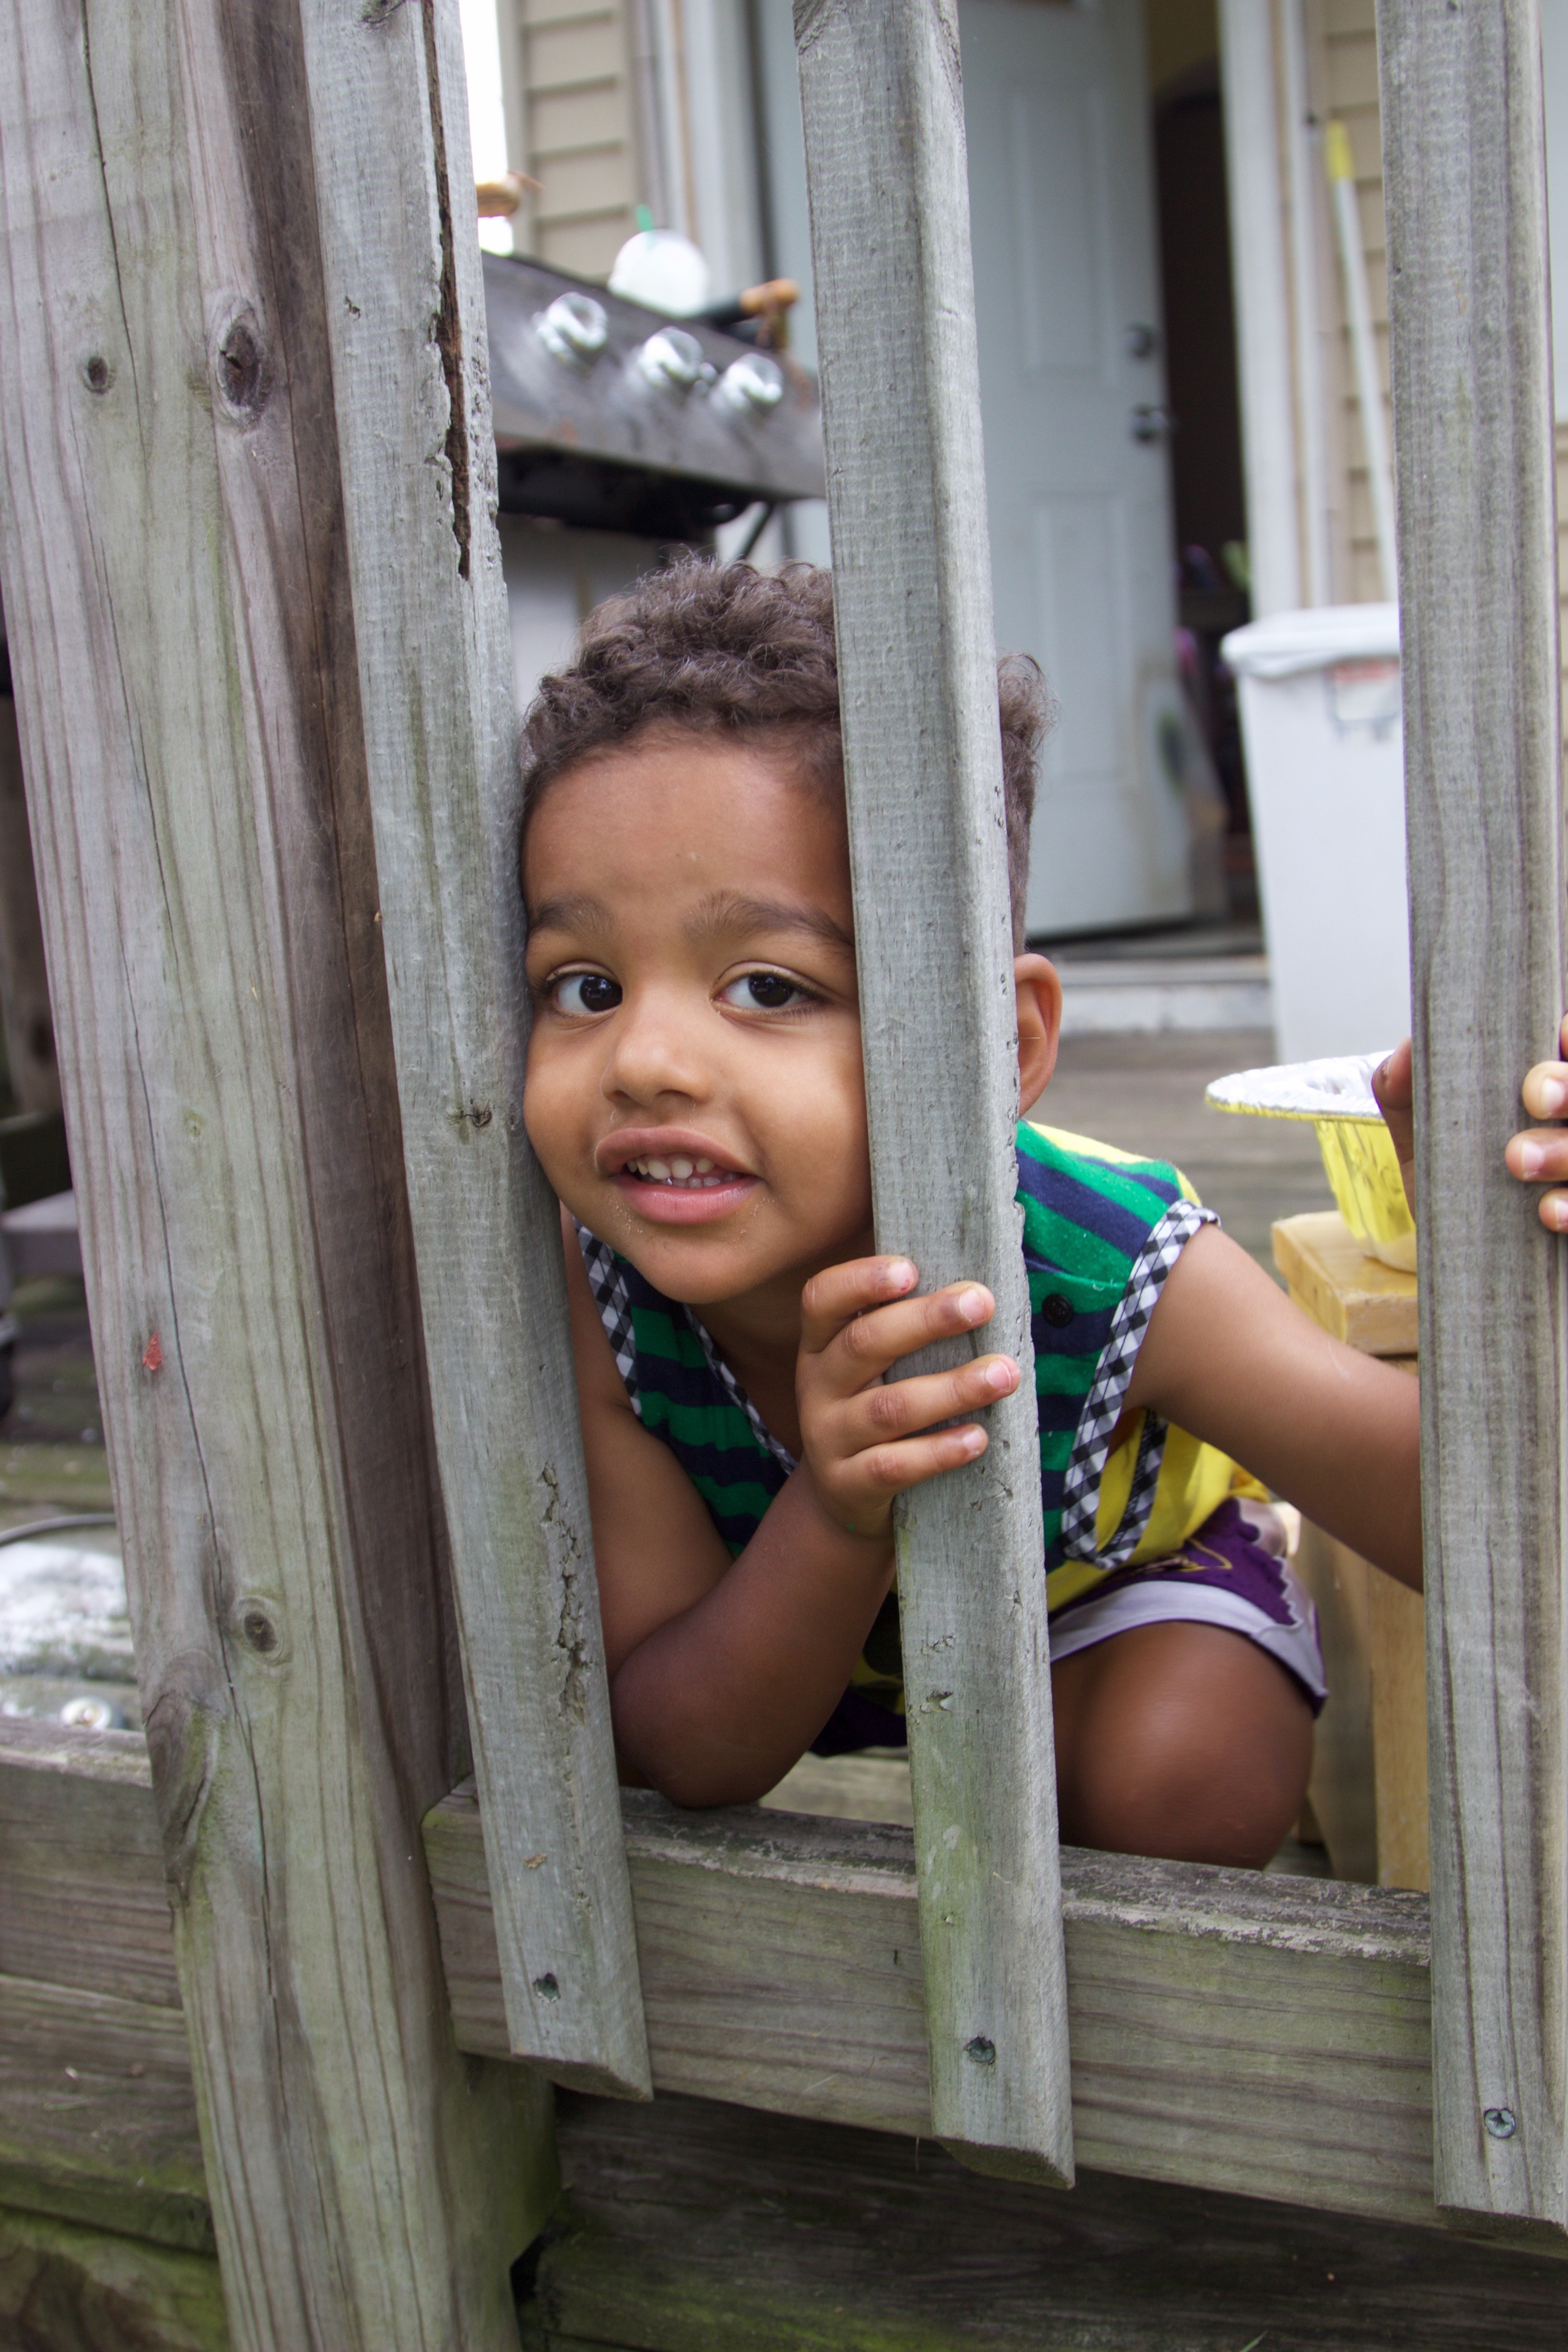
person, people, girl, photography, boy, kid, porch, spring, color, sitting, child, facial expression, smile, infant, toddler, picture, photograph, funny, beauty, day, image, gates, photo shoot, human positions